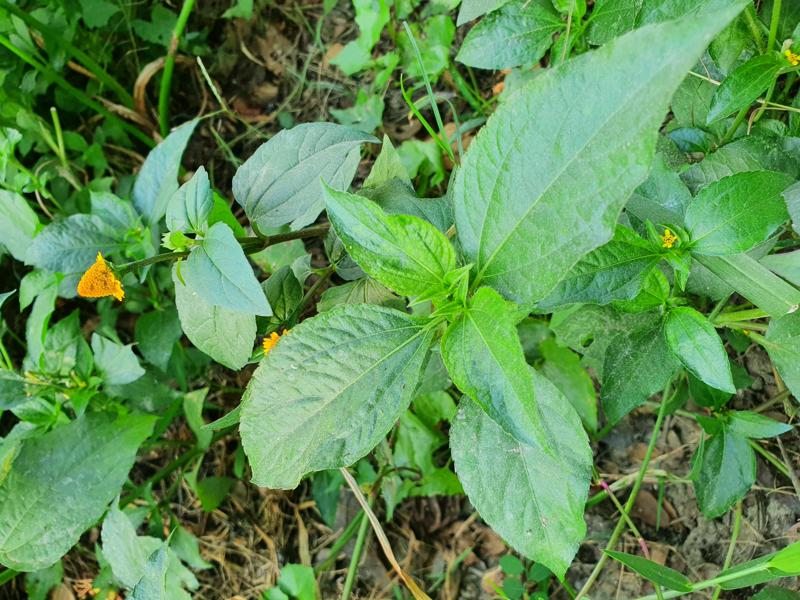
Weed species: Synedrella nodiflora